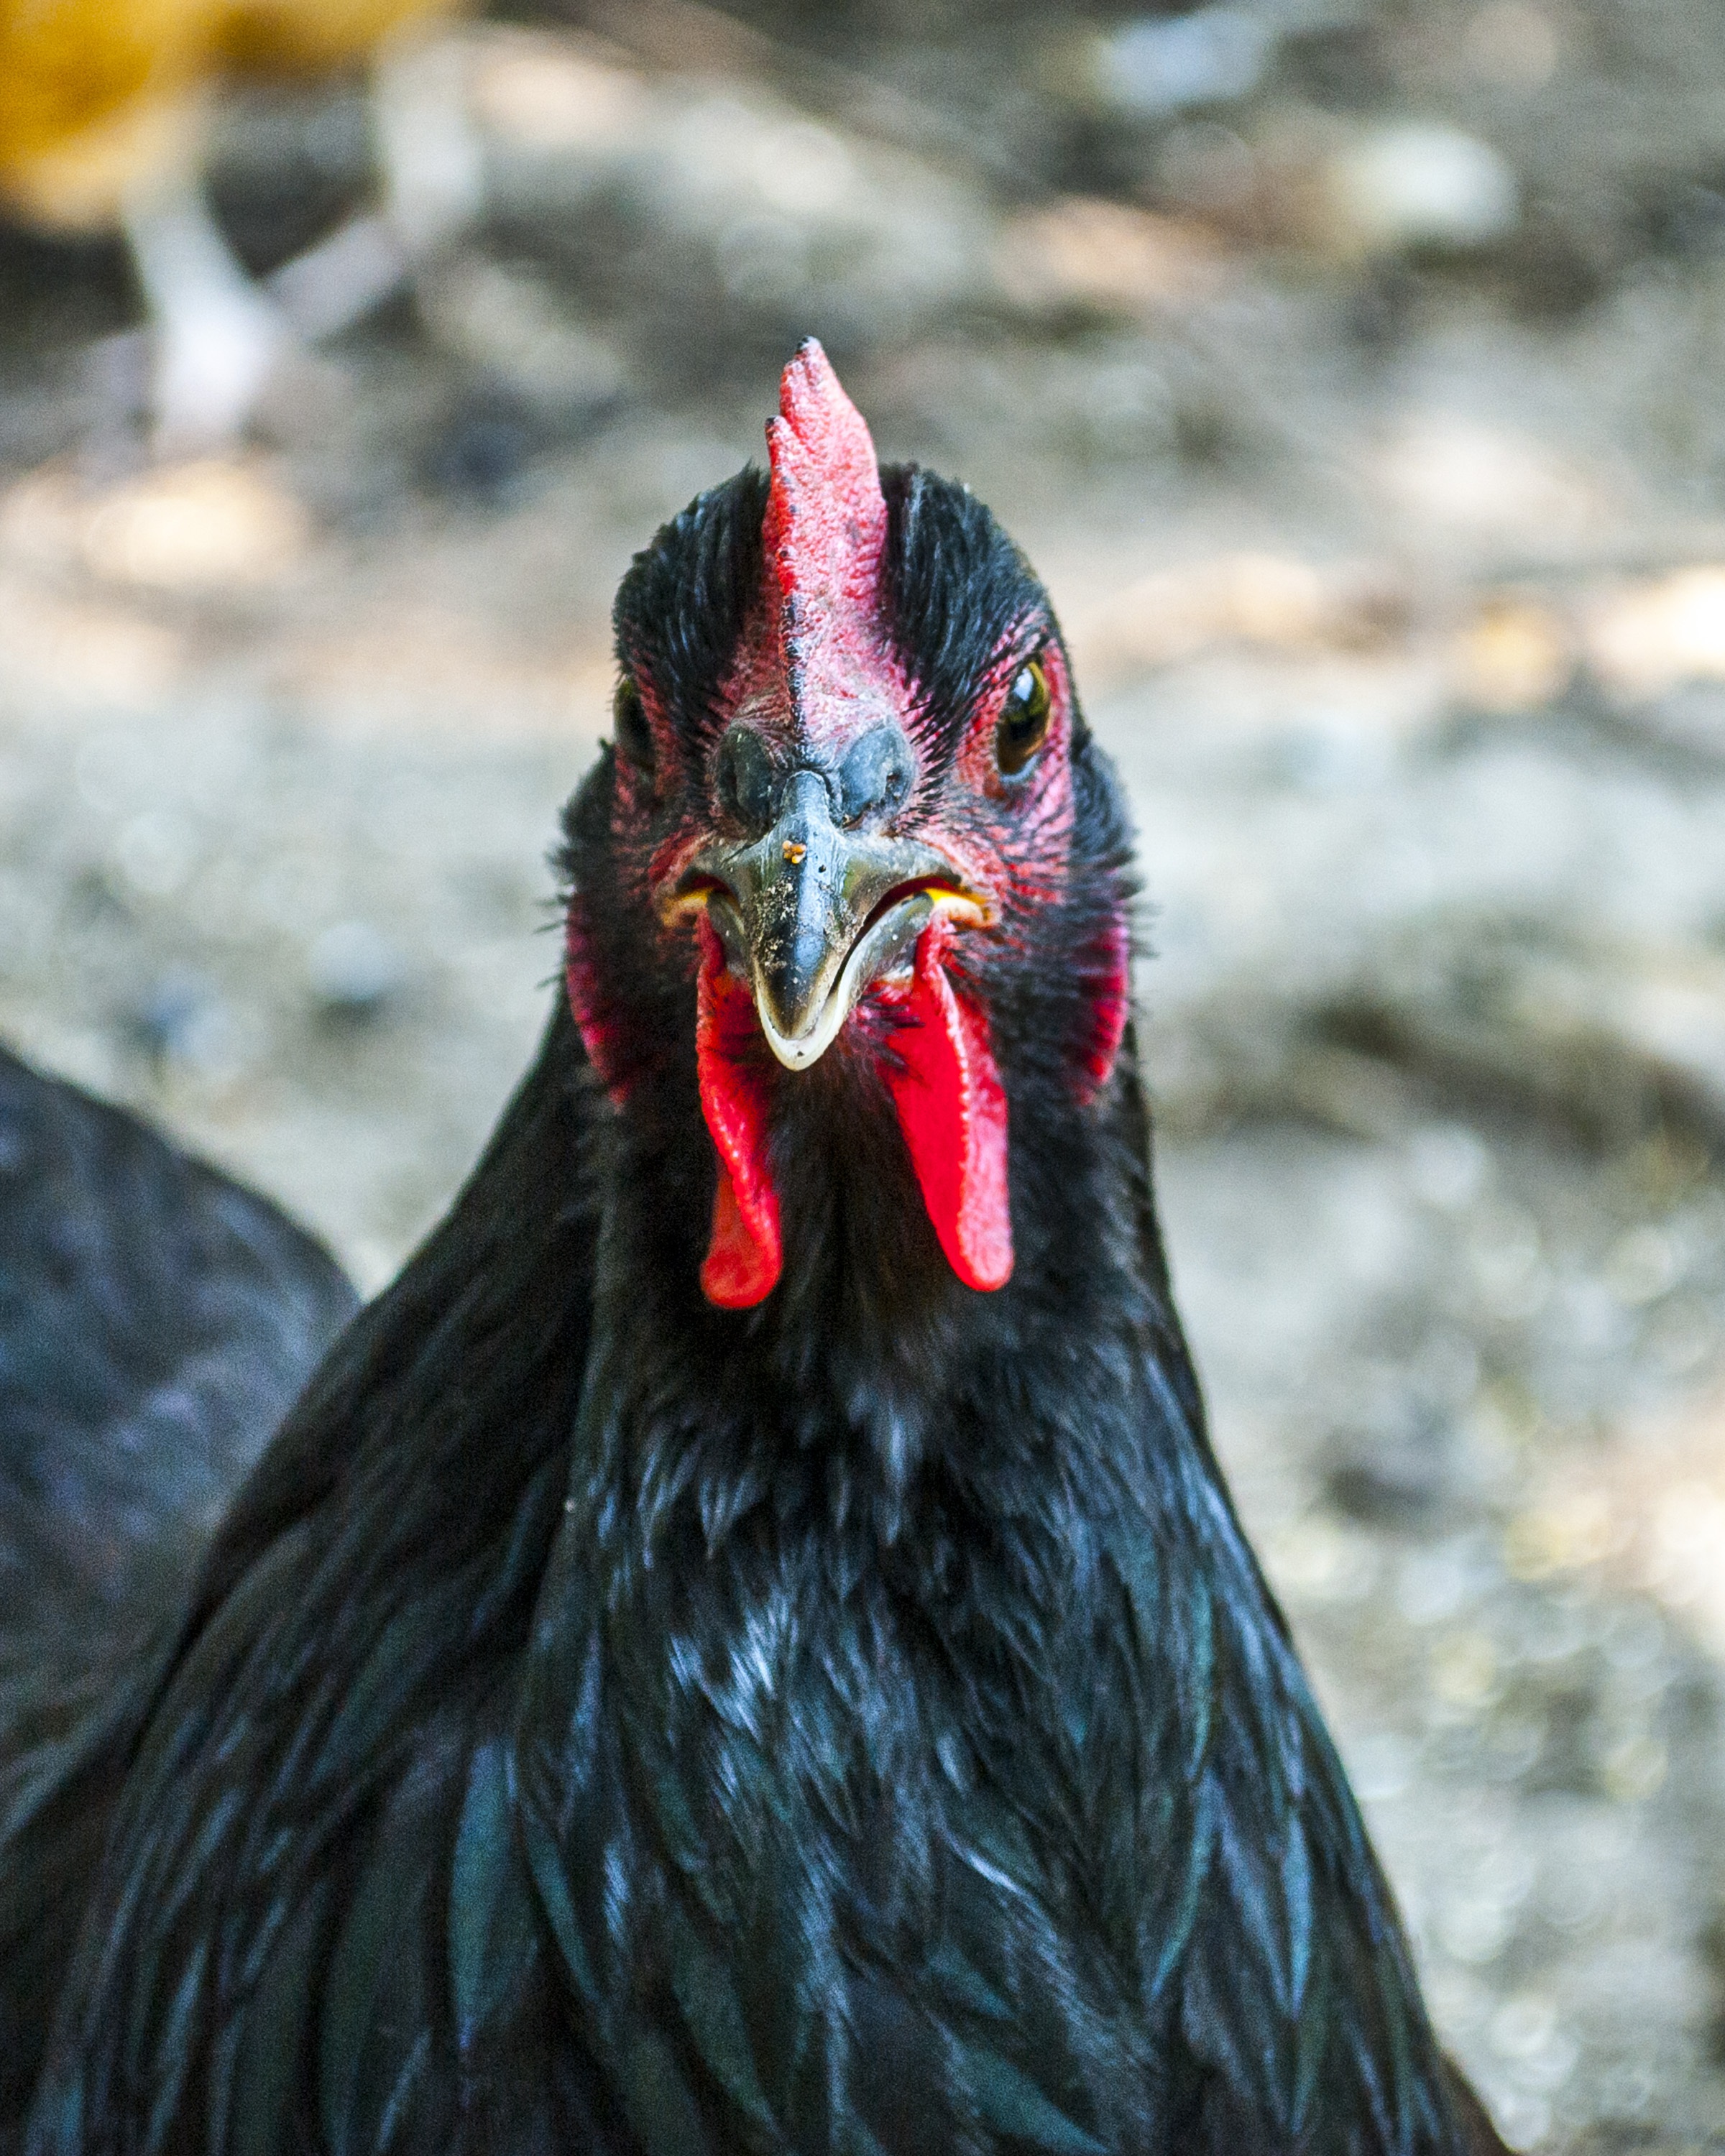
nature, bird, farm, beak, livestock, black, agriculture, chicken, fowl, fauna, egg, rooster, poultry, hen, galliformes, vertebrate, domestic, phasianidae